Otto Sprengel

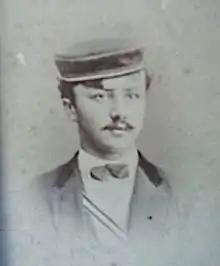
Otto Sprengel as a member of Corps Borussia Tübingen

Otto Gerhard Karl Sprengel (27 December 1852, in Waren an der Müritz – 8 January 1915, in Berlin) was a German surgeon.